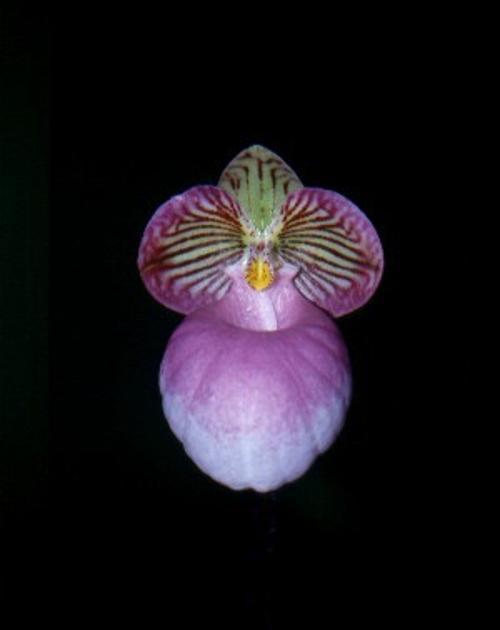
Label: hard-leaved pocket orchid